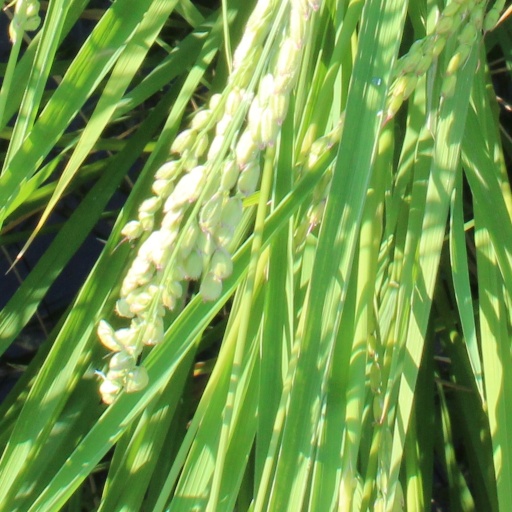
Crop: rice